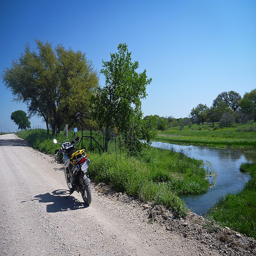
A motorcycle parked on road next to grass and river.
A yellow motorcycle parked on a dirt road near a small stream of water.
A motorcycle parked on a road near some water.
A motorbike is parked on a gravel road beside a small river and green woods.
A motorcycle is sitting on the side of a road.